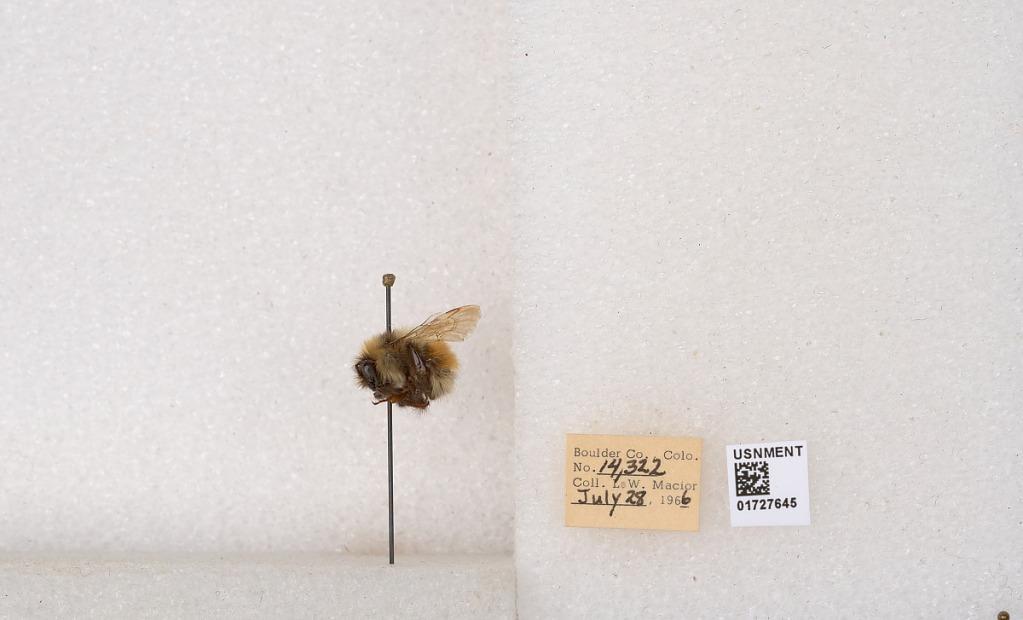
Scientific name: Bombus (Pyrobombus) sylvicola Kirby
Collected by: L. Macior
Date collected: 1966-7-28
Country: United States
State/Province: Colorado
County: Boulder
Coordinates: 40.0163, -105.294